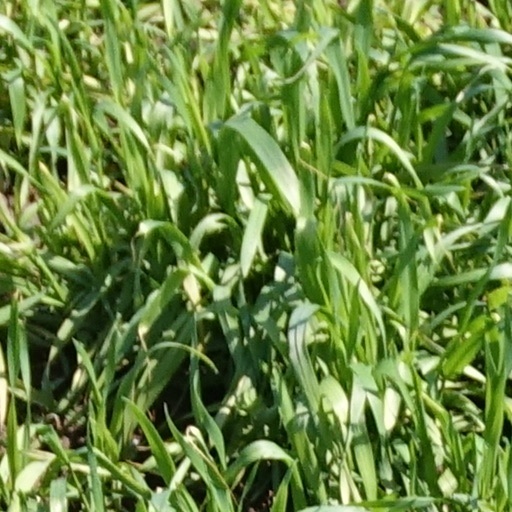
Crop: wheat